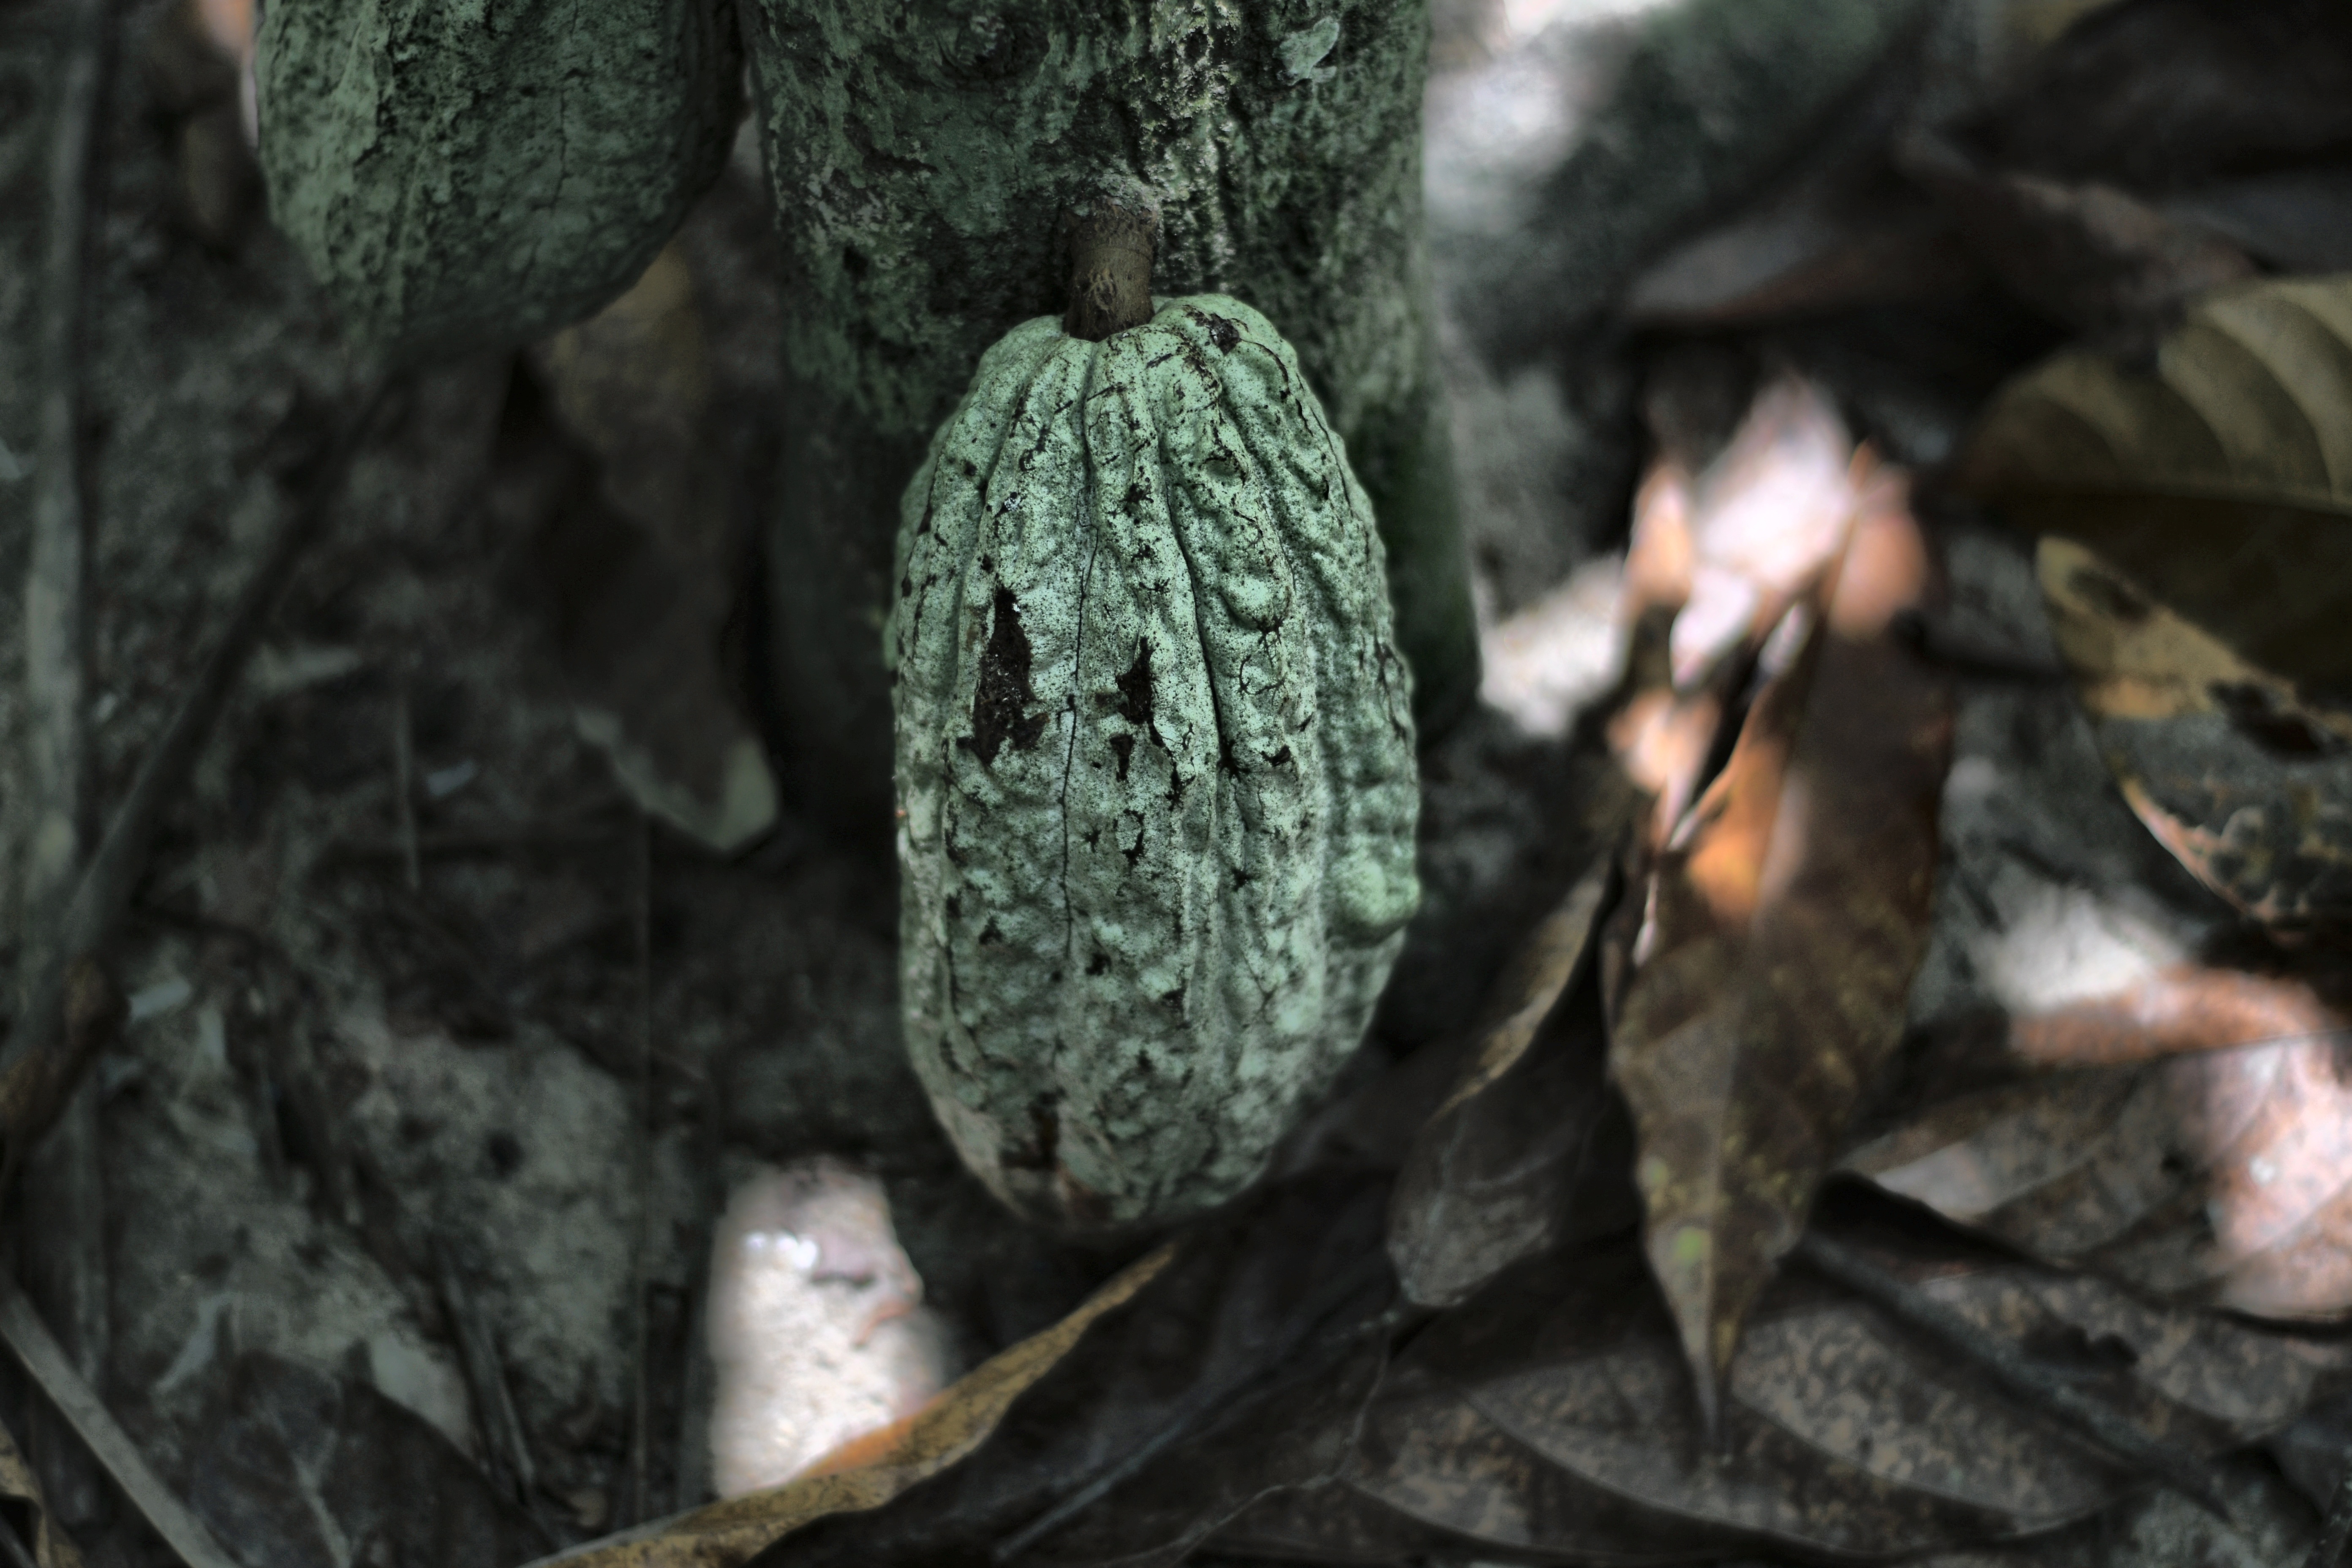
Maturity: unmature
Variety: Guiana